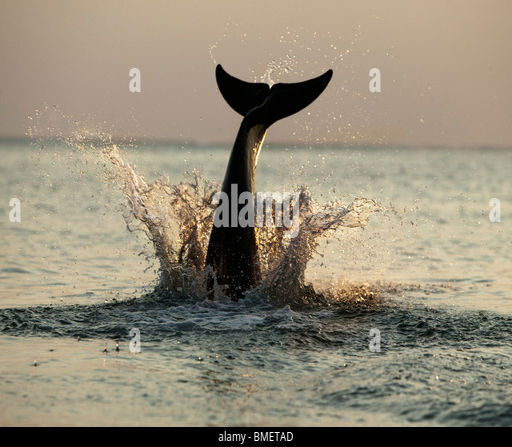
biological genus splashing into the water at sunset